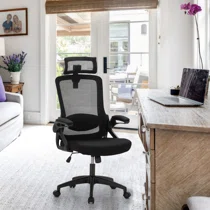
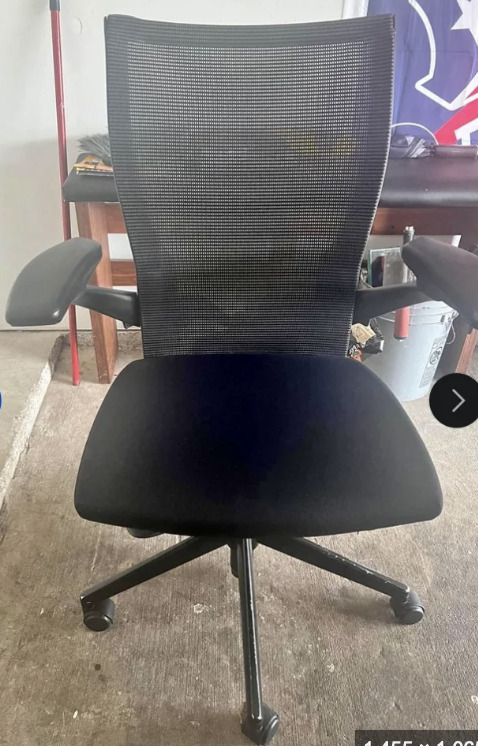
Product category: items_chair
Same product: no